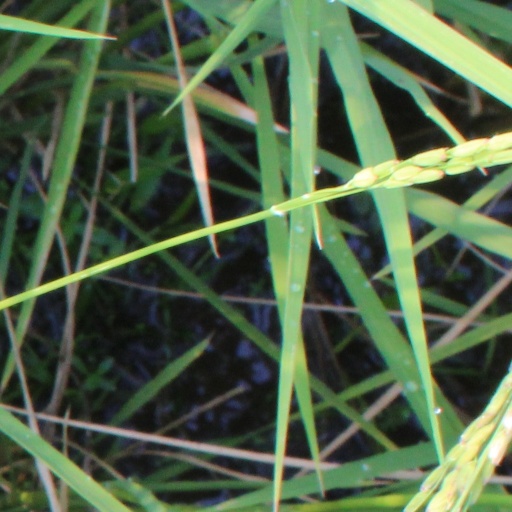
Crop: rice